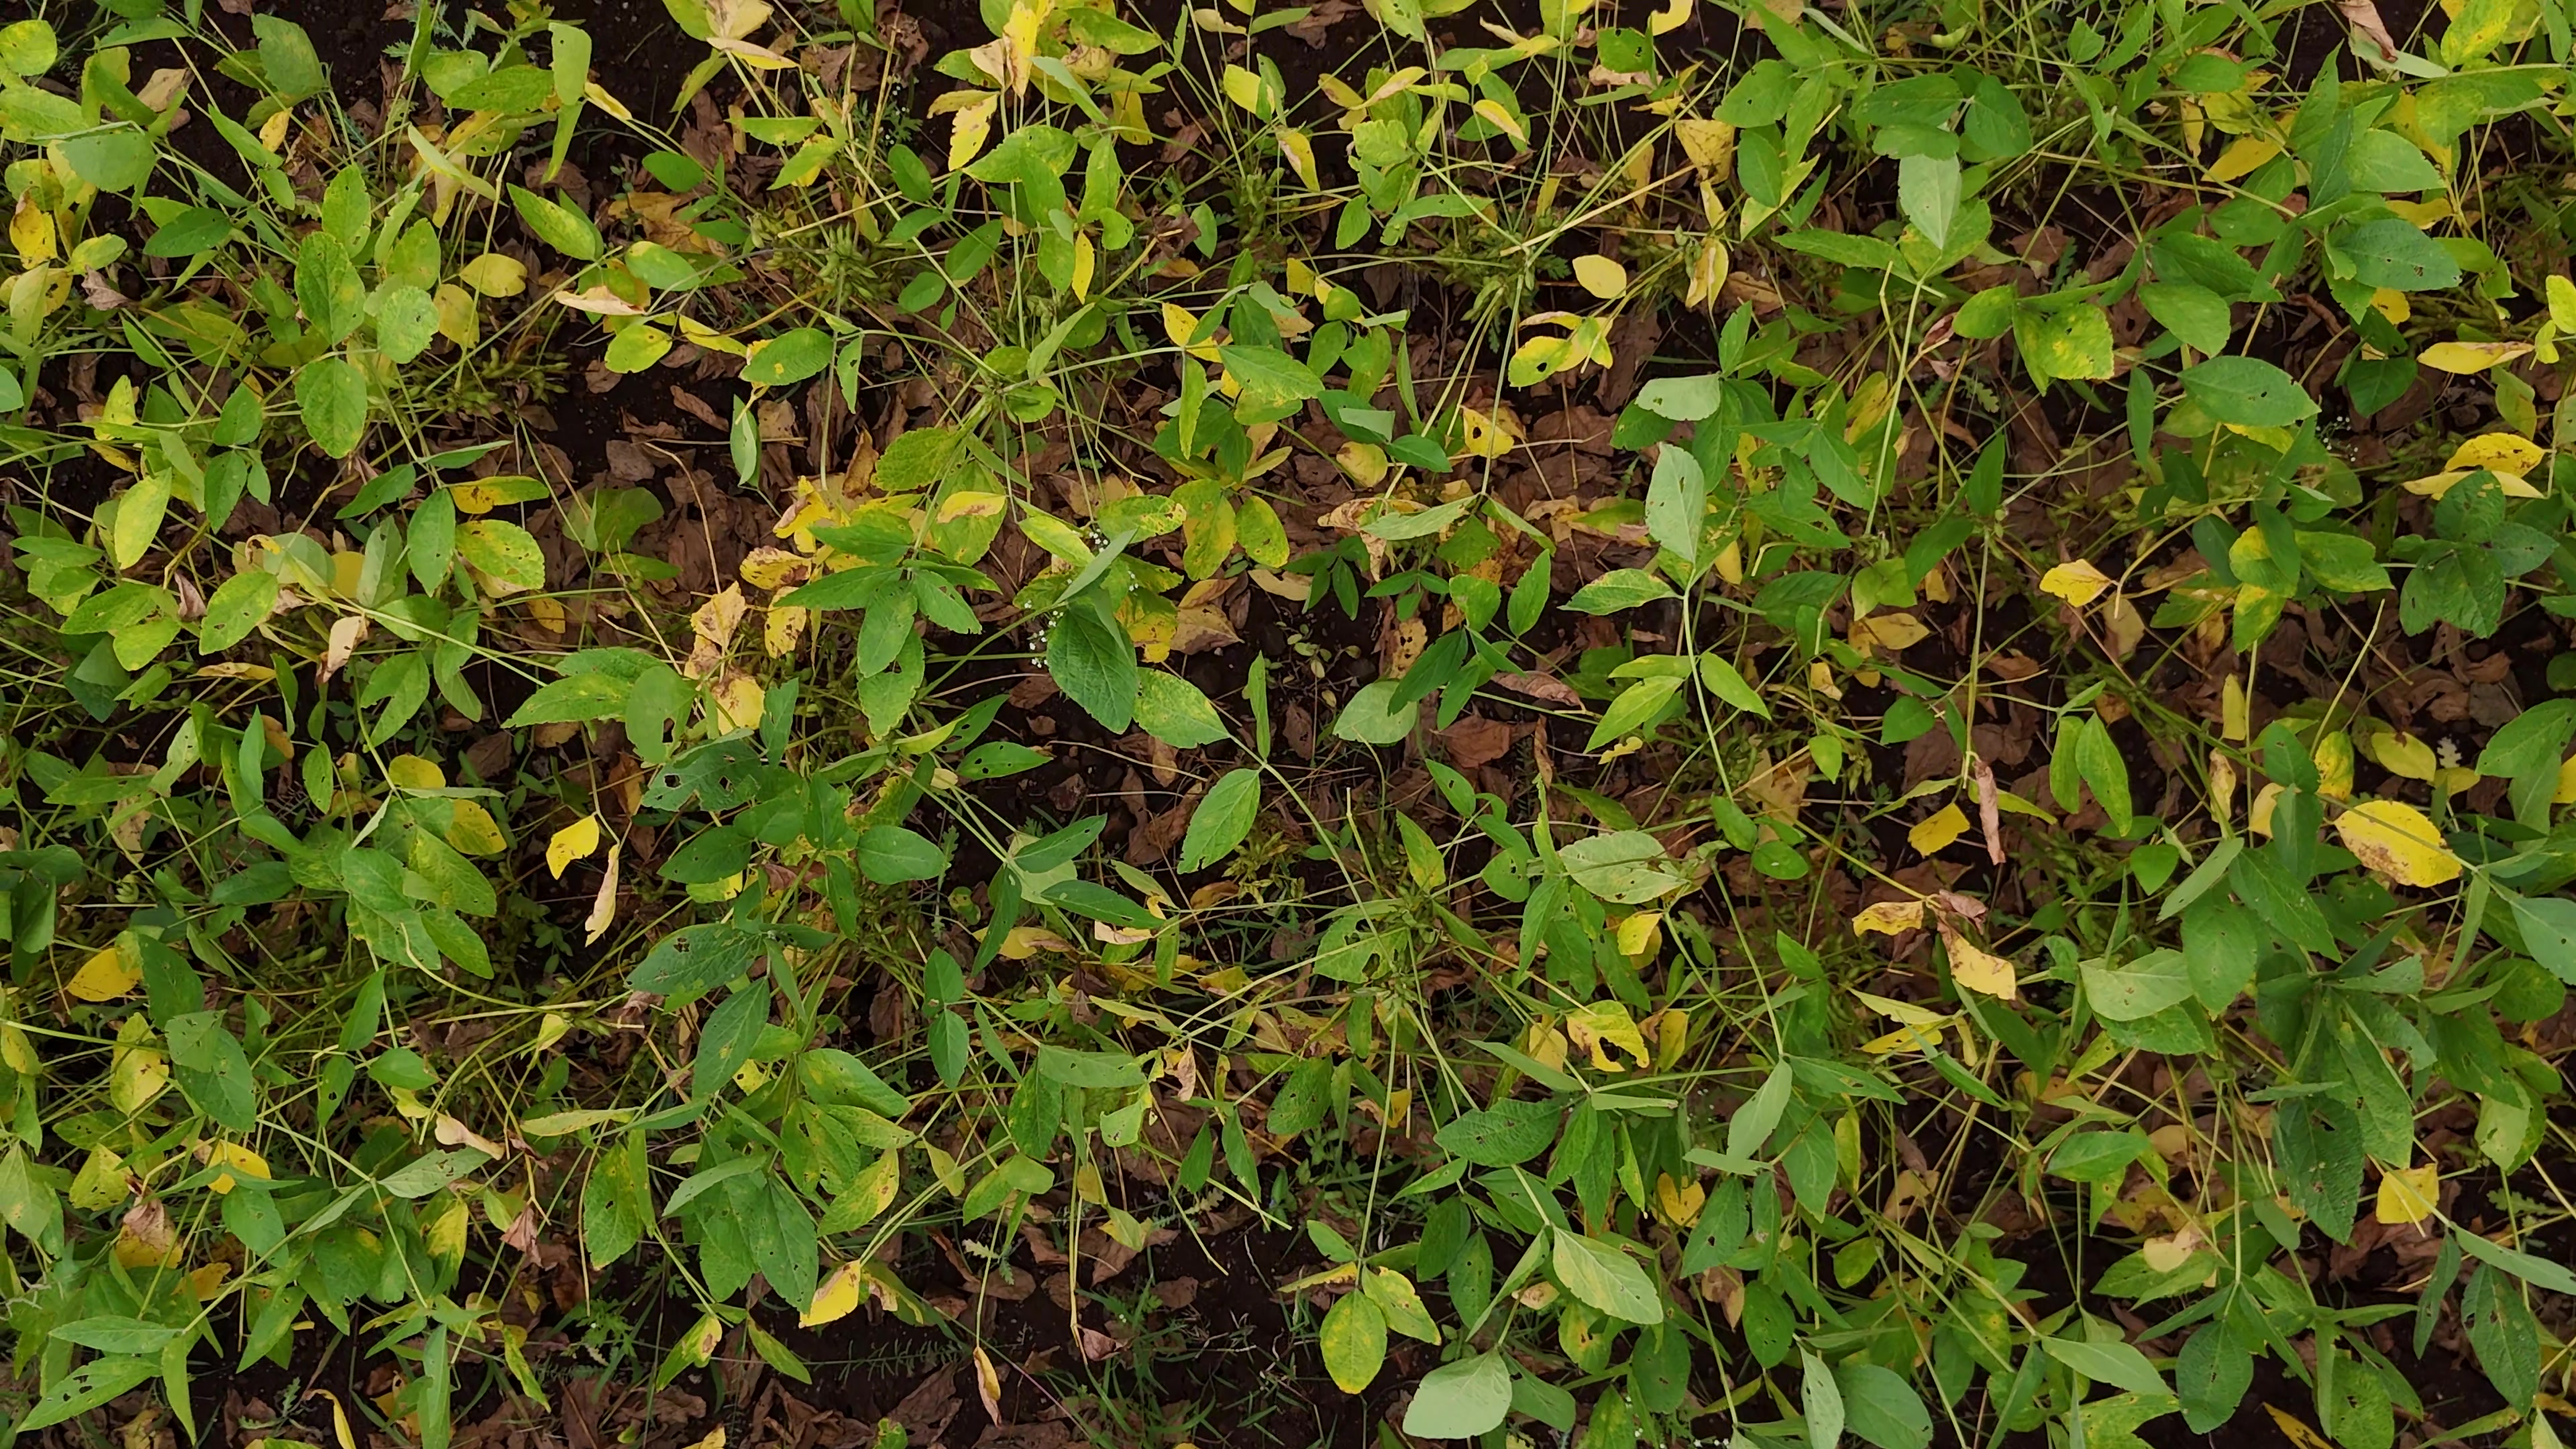
Label: Rust